John Desborough

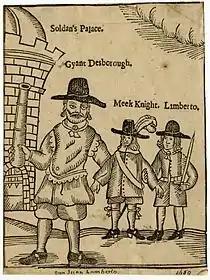
Satirical illustration of 1661 showing 'Gyant Desborough' brandishing a cannon outside Oliver Cromwell's palace

He avoided all participation in the trial of Charles I in June 1649, being employed in the settlement of the west of England. He fought at Worcester as major-general and nearly captured Charles II near Salisbury.